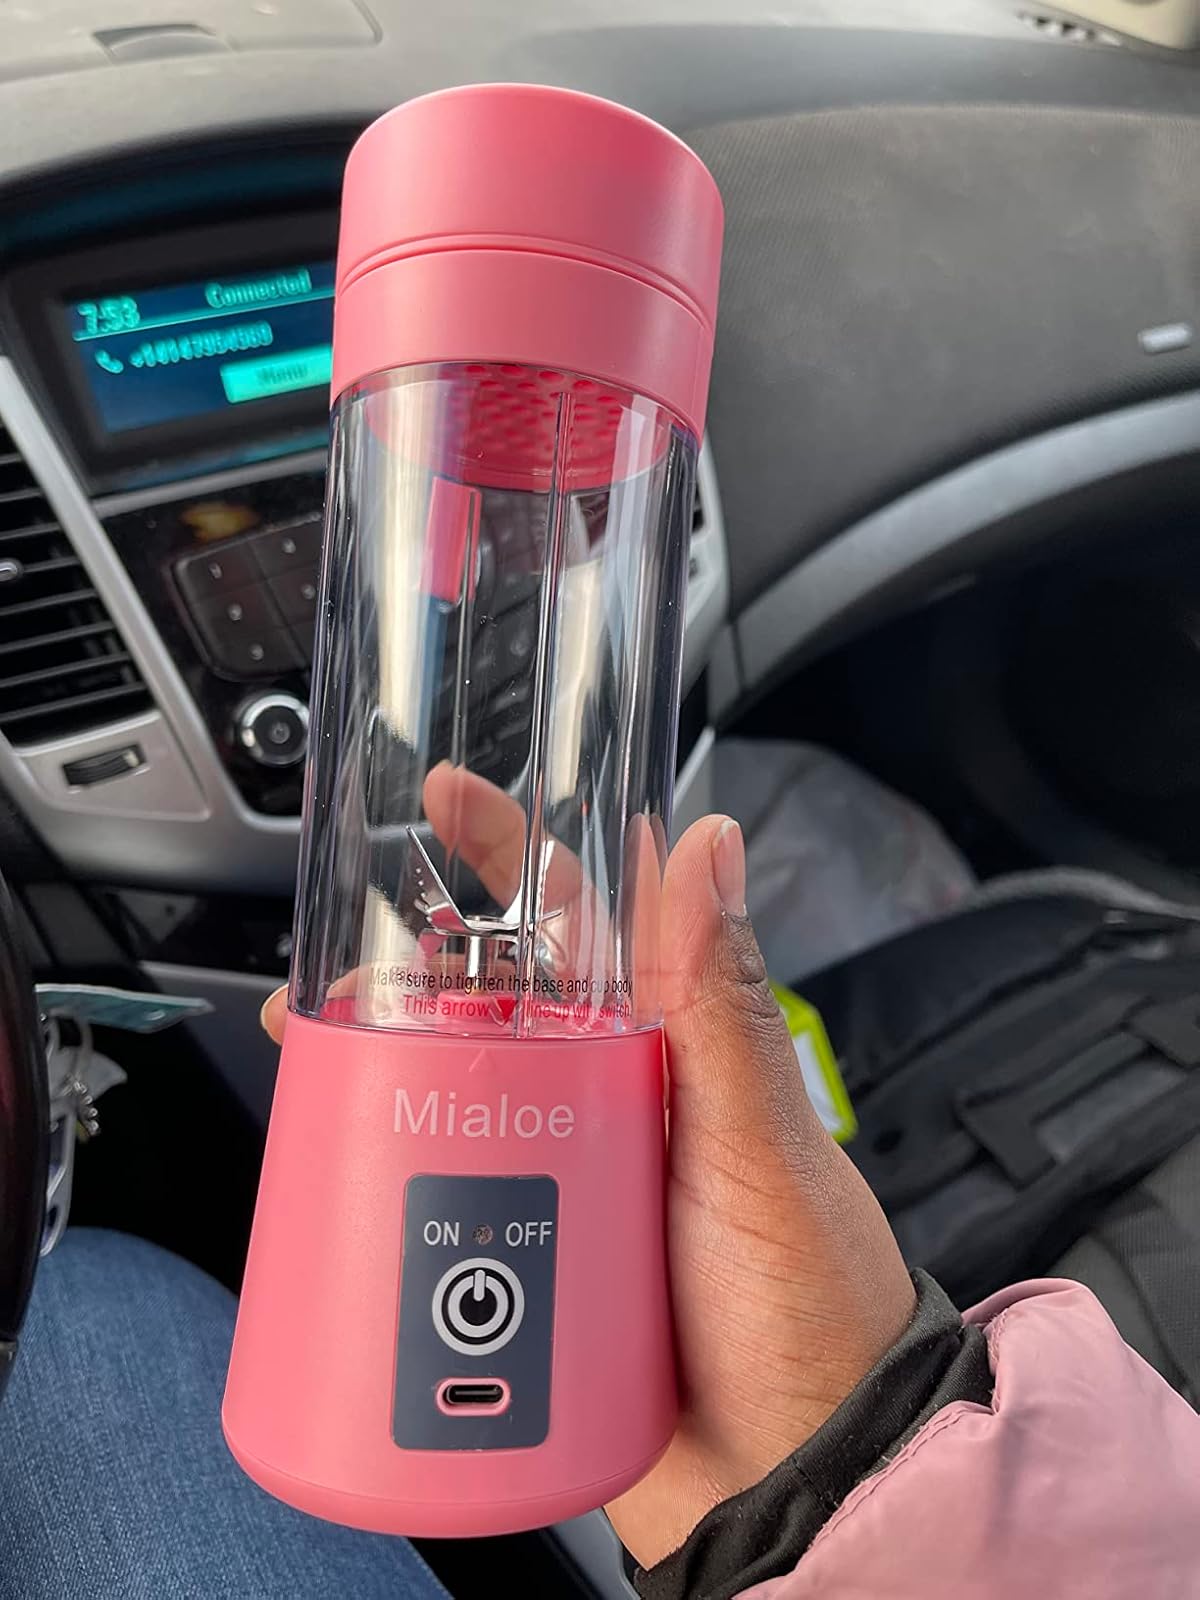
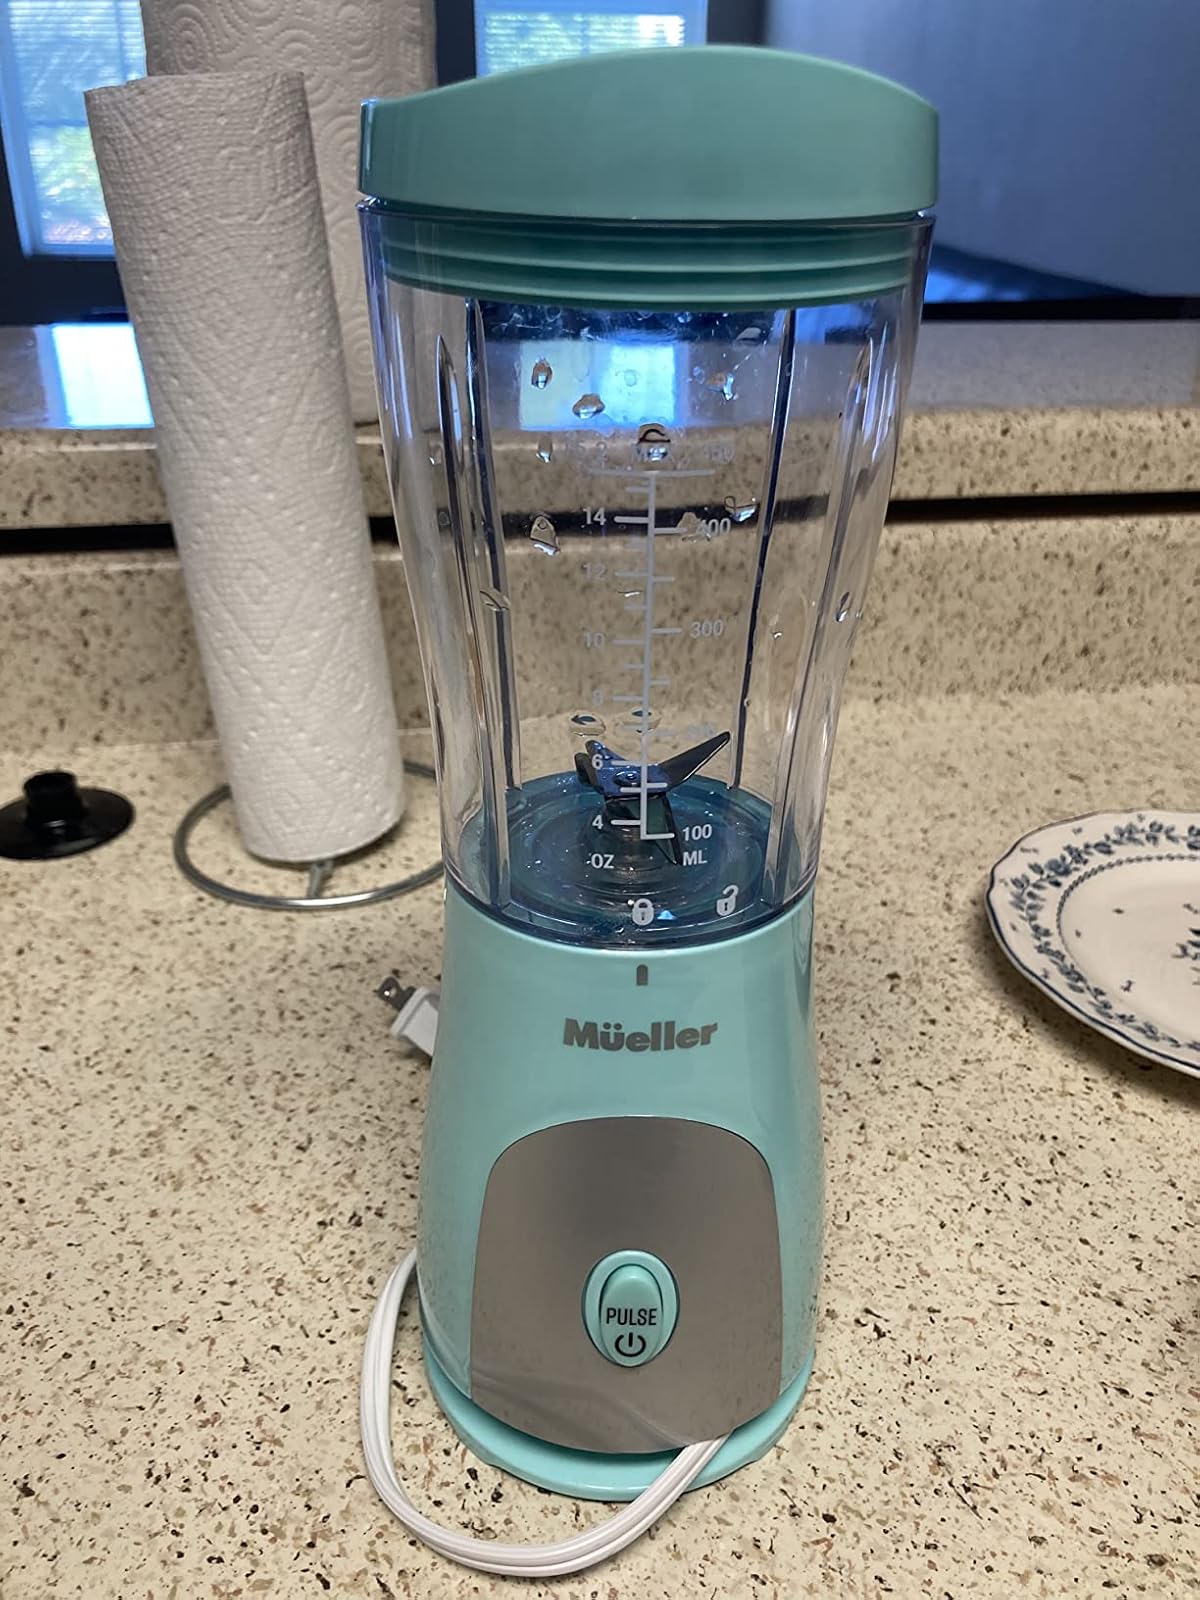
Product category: items_blender
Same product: no